Bassem Hassan Mohammed

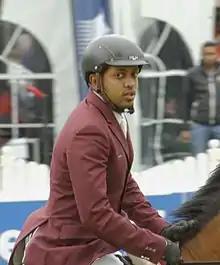

Bassem Hassan Mohammed (born 31 May 1987) is a Qatari equestrian. He competed in the individual jumping competition at the 2016 Summer Olympics.